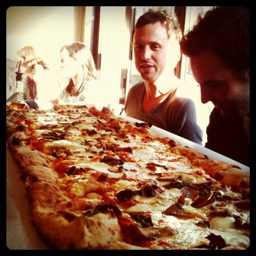
two men sitting at a table in front a big pizza
People sit around a table with freshly cooked pizza.
Two men looking a large pizza sitting on a plate.
Two men staring at a long rectangular pizza with an assortment of toppings.
A couple of guys looking at a large pizza.